Ford Ranch Wagon

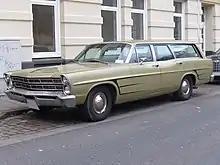
1967 Ford Ranch Wagon

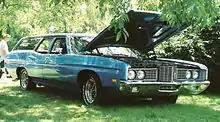
1972 Ford Ranch Wagon

The Ranch Wagon returned to the full-size line for 1965. In 1966, it was the beneficiary of Ford's innovative new dual-action Magic Doorgate, which could be opened either down or sideways. In 1968, two new Ranch Wagon models, called the Custom 500 Ranch Wagons, were introduced; one a six-passenger model, the other the first Ranch Wagon furnished with third row seating, Ford's familiar side-mounted dual-facing rear seats.